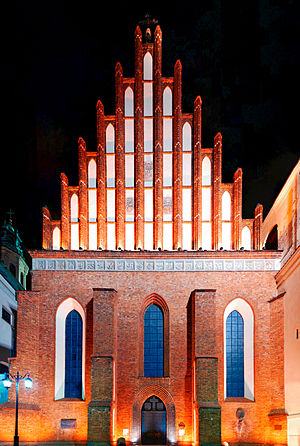
Warszawa / Demografi / Religion
Katolsk katedral i Warszawa, et af de polske konges begravelsessteder
Warszawa har været Polens hovedstad siden 1596, da Sigismund III flyttede hovedstaden fra Kraków. Byen ligger ved Wisłas løb og har 1.764.615 indbyggere. Byen har tidligere været under preussisk, svensk, russisk og tysk kontrol.